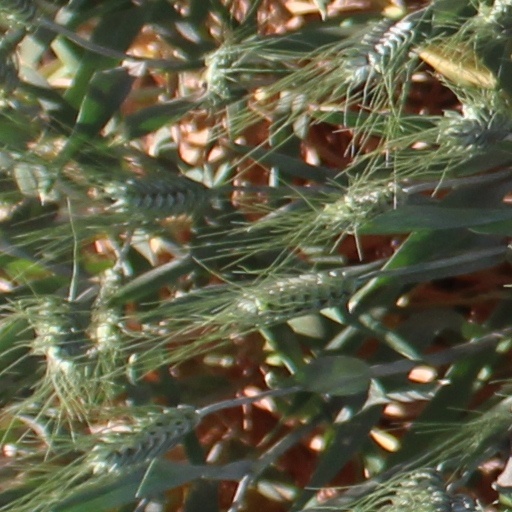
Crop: wheat